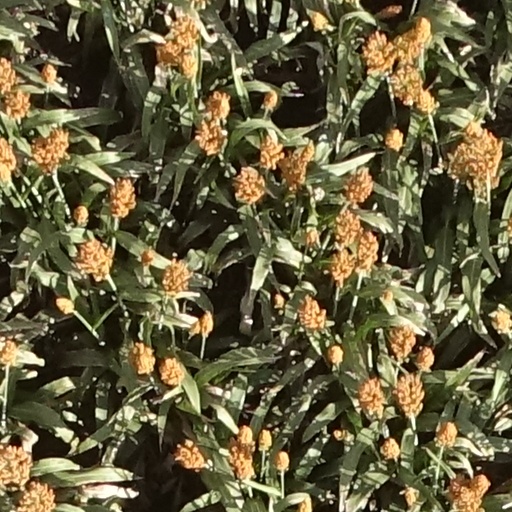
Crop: sorghum